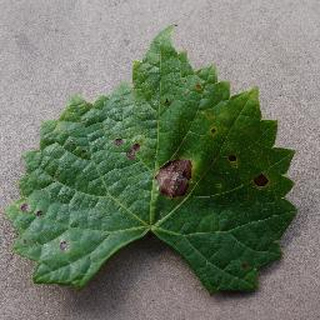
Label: grape_black_rot